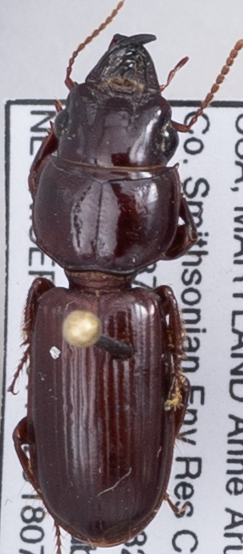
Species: Scarites subterraneus
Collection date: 2018-07-19
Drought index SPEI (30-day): -1.28
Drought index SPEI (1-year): -0.1
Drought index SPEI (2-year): -0.8